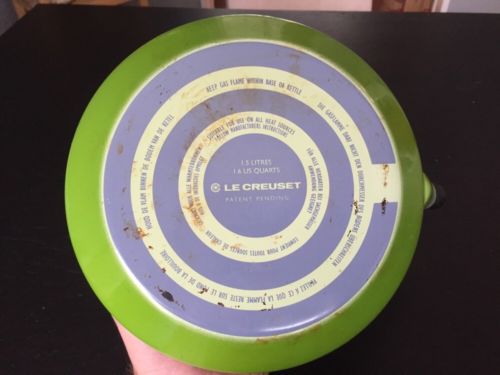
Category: kettle